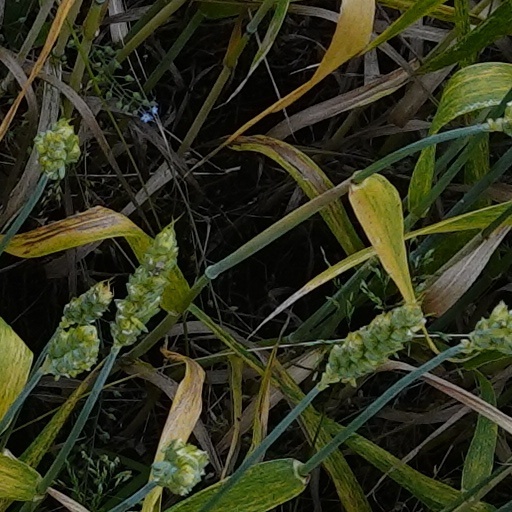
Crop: wheat